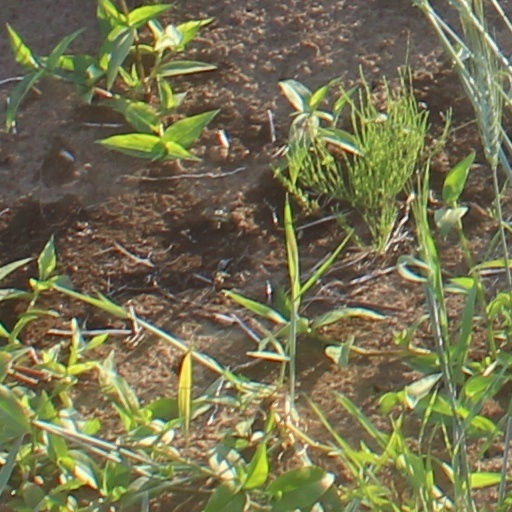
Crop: wheat